Artjoms Rudņevs

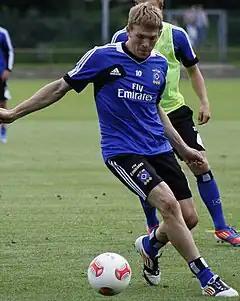
Rudnevs at practice with HSV in 2012

Artjoms Rudņevs (born 13 January 1988) is a Latvian former professional footballer who played as a striker for Daugava Daugavpils in his home country, for Zalaegerszegi TE in Hungary, for Lech Poznań in Poland, and for Bundesliga clubs Hamburger SV, Hannover 96, and 1. FC Köln. At international level, he represented the Latvia national team.